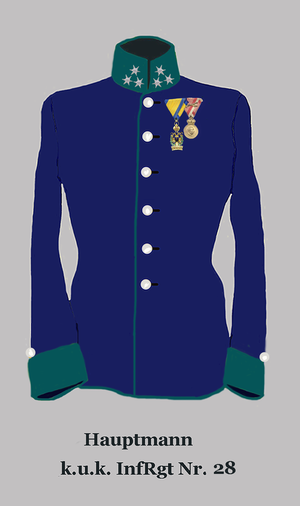
Capitaine du 28e régiment d'infanterie de l'armée Autriche-Hongroise (Régiment allmande avec col droit en vert herbe et boutons en blanc